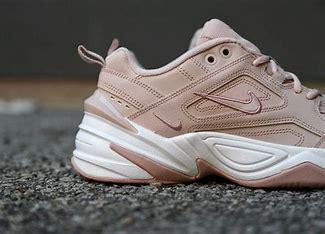
Brand: Nike
Model: M2K Tekno